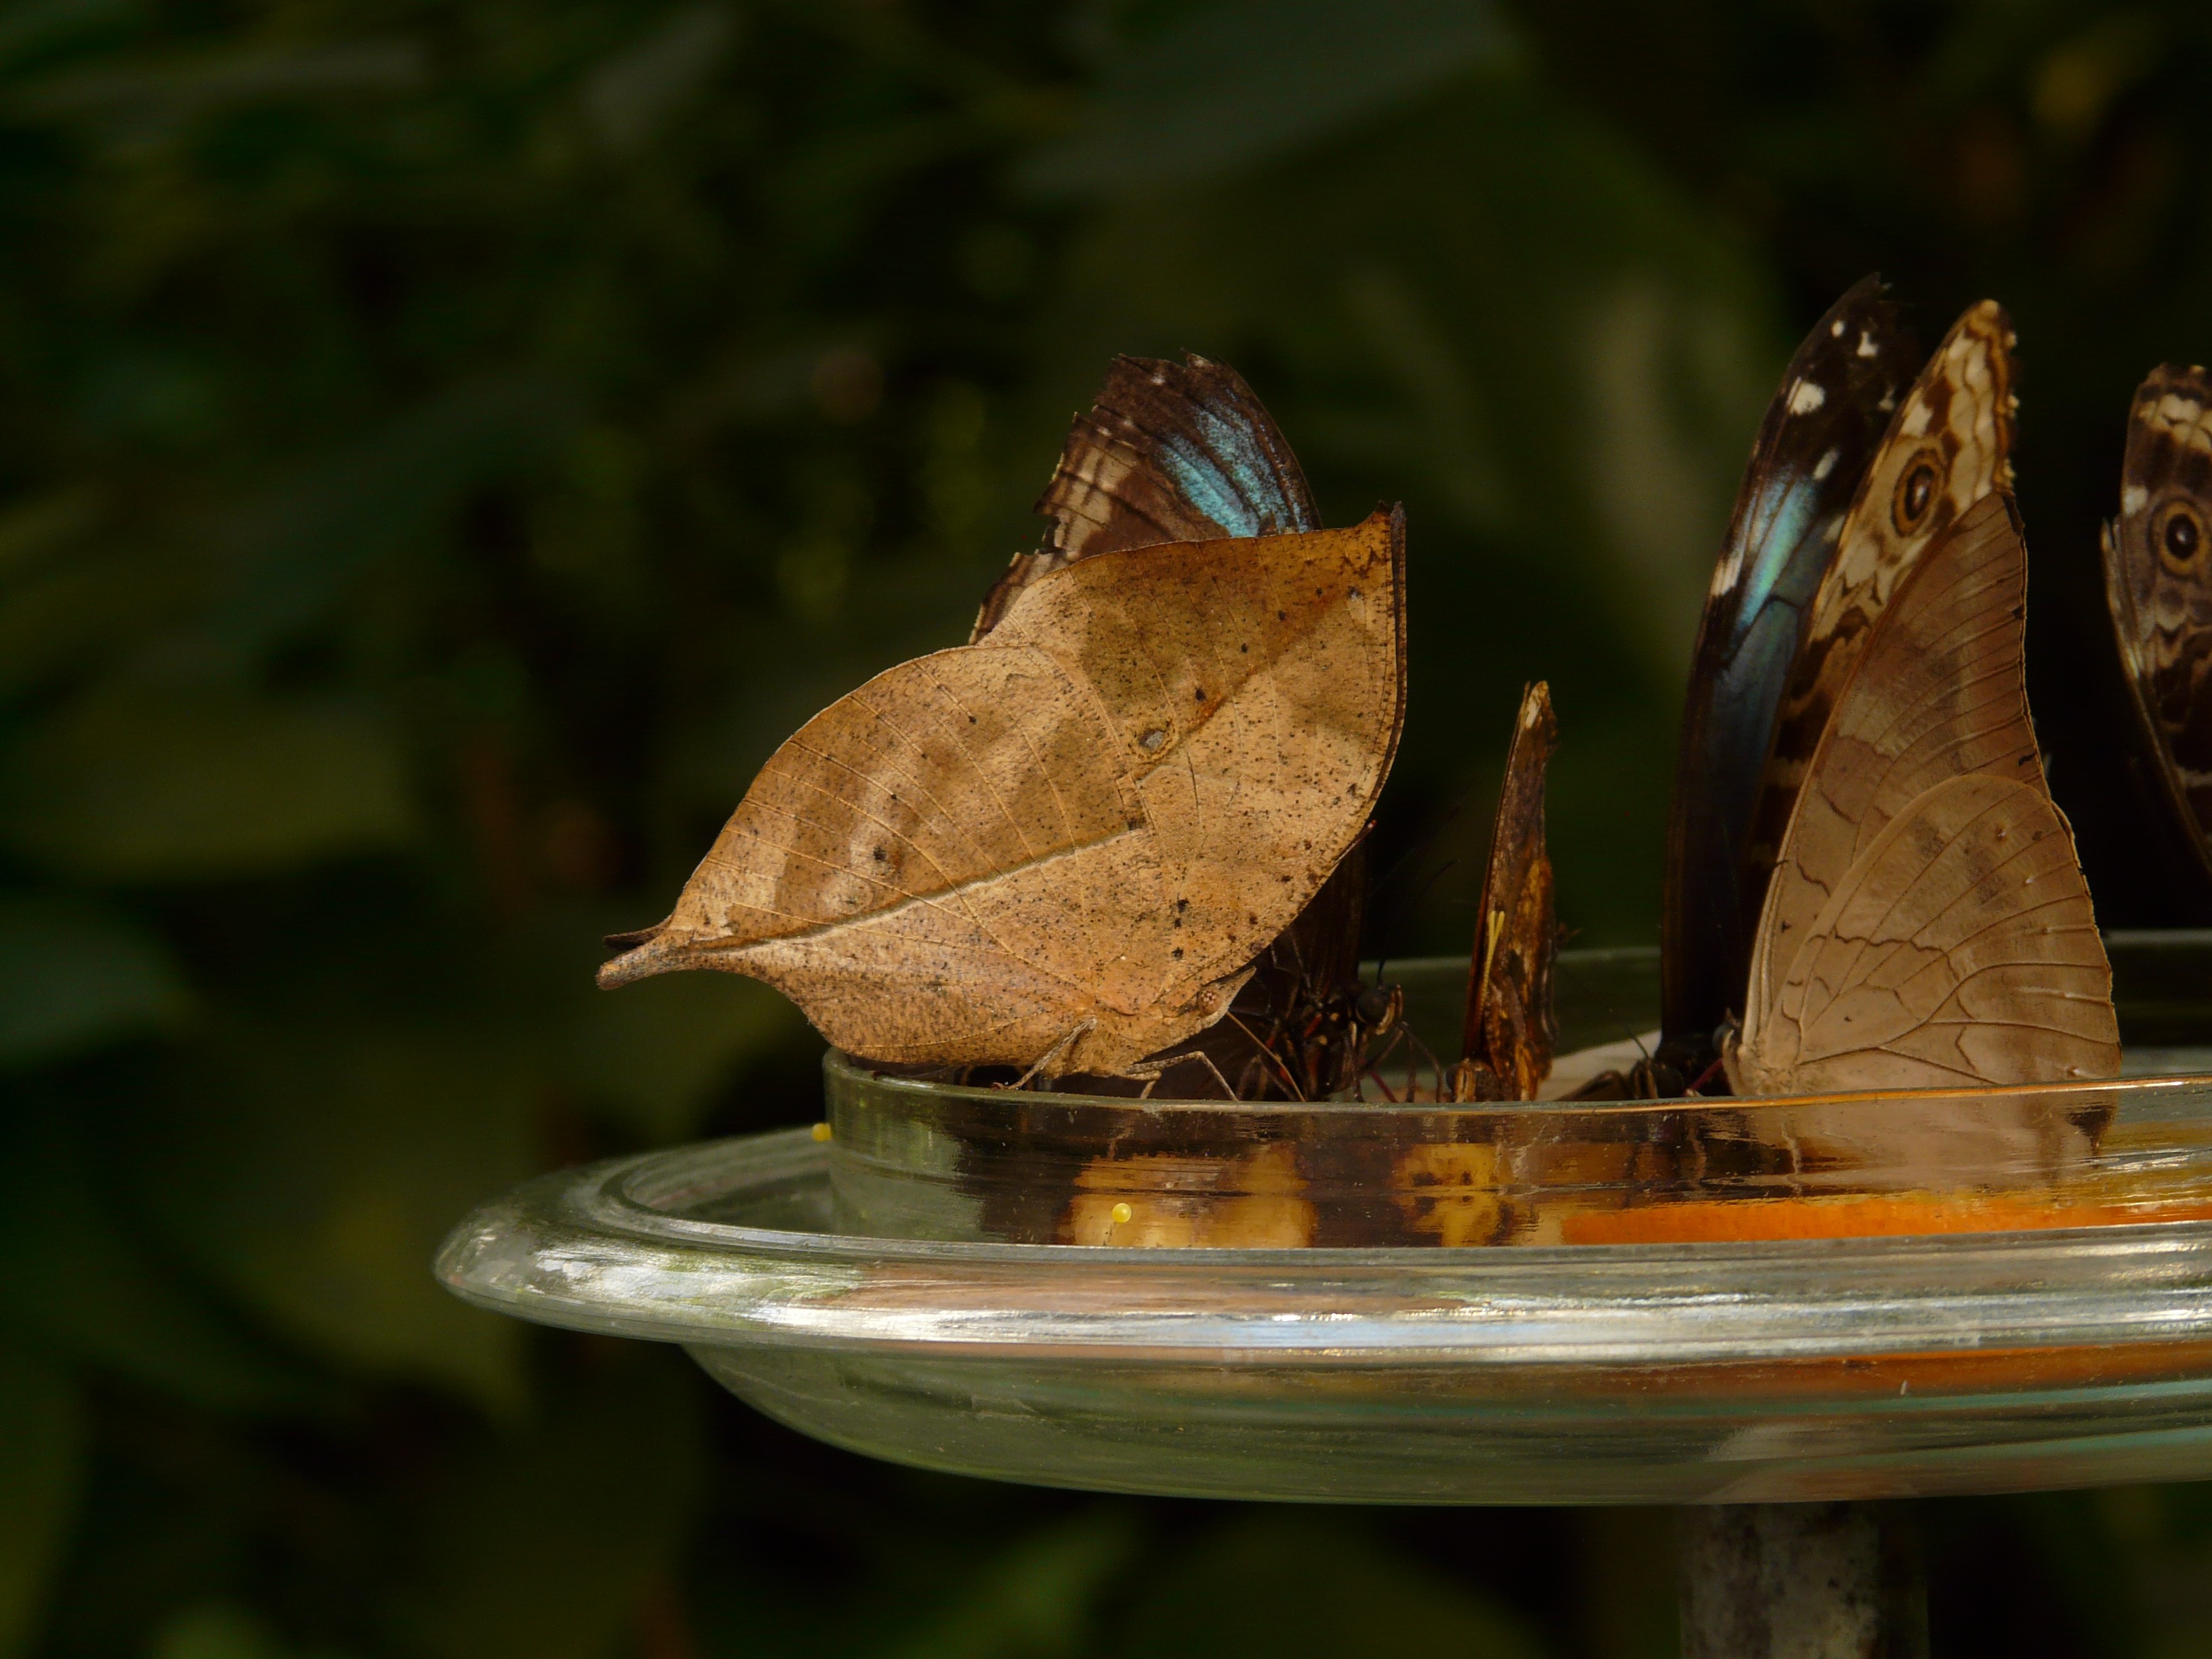
nature, wing, leaf, flower, animal, wildlife, food, green, tropical, insect, autumn, butterfly, fauna, close up, feeding, eyes, exotic, butterflies, nymphalidae, bottom, macro photography, sugar water, grey brown, eurilochus, edelfalter, diurnal, butterfly house, morpho peleides, blue morphofalter, sky butterfly, butterfly art, underside of wings, moths and butterflies, tropical butterflies, kallima inachus, indian blattschmetterling, blue cobbler, prepona demophon, archaeoprepona demophon, archaeoprepona demophoon gulina, discreetly patterned, malaysian blattschmetterling, kallima paralekta